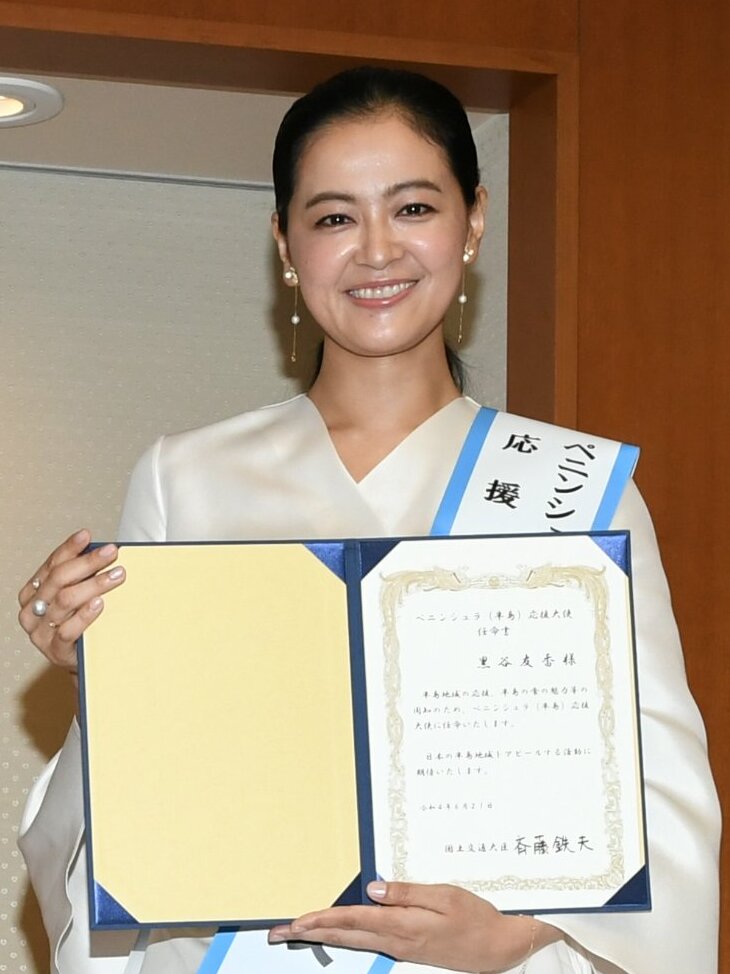
โทโมกะ คูโรตานิ

ไฟล์:Tomoka Kurotani 20220621 - Appointed Peninsula Ambassador.jpg|thumb
โทโมกะ คูโรตานิ  (; เกิด 11 ธันวาคม ค.ศ. 1975 ที่ซาไก (เมือง)|ซาไก จังหวัดโอซากะ ประเทศญี่ปุ่น) เป็นนักแสดงหญิงชาวญี่ปุ่น
== ผลงานหลัก ==
=== ภาพยนตร์ ===
* "Boxer Joe" (1995)
* 勝手にしやがれ!! 英雄計画 (1996)
* "Innocent Hearts" (渇きの街) (1997)
* "Labyrinth of Dreams" (ユメノ銀河) (1997)
* "Samurai Resurrection" (魔界転生) (2003)
* "The Battling Angel" (天使の牙) (2003)
* "Quill" (クイール) (2004)
* นินจาดวงตาสยบมาร  (2005)
=== ละครโทรทัศน์ ===
* "Carnation" (2011)
== แหล่งข้อมูลอื่น ==
* (ญี่ปุ่น) Official site
*
* Japanese Movie Database
หมวดหมู่:บุคคลที่เกิดในปี พ.ศ. 2518
หมวดหมู่:นักแสดงหญิงชาวญี่ปุ่น
หมวดหมู่:นักแสดงภาพยนตร์หญิงชาวญี่ปุ่น
หมวดหมู่:บุคคลที่ยังมีชีวิตอยู่
หมวดหมู่:บุคคลจากซาไก